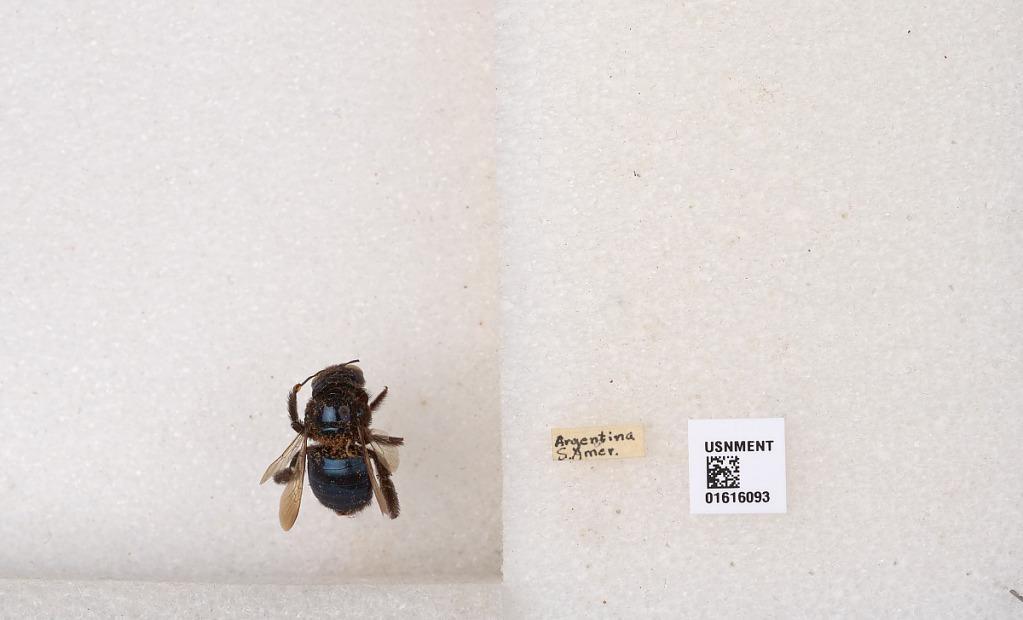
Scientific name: Xylocopa (Schonnherria) splendidula Lepeletier
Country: Argentina
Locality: Argentina